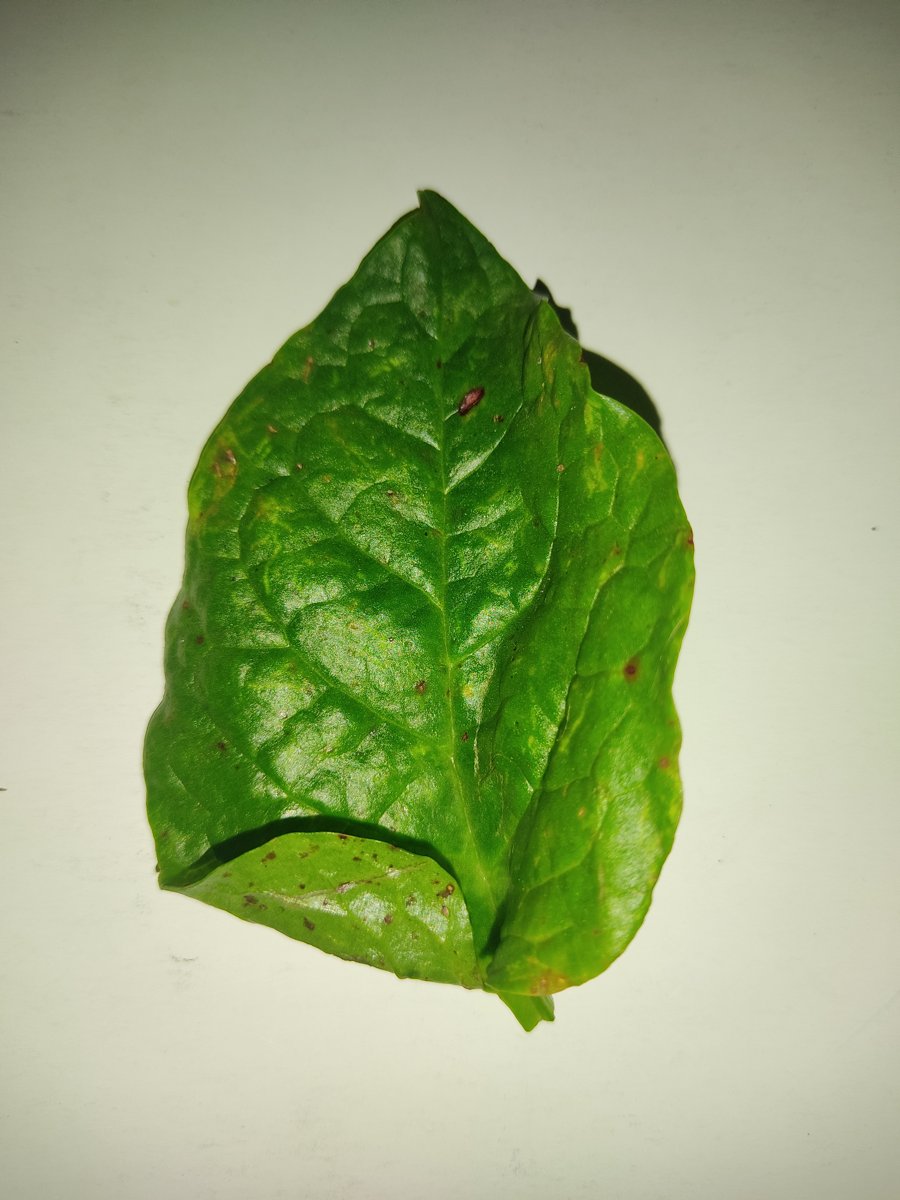
Label: Bacterial-Spot